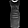
Label: Dress